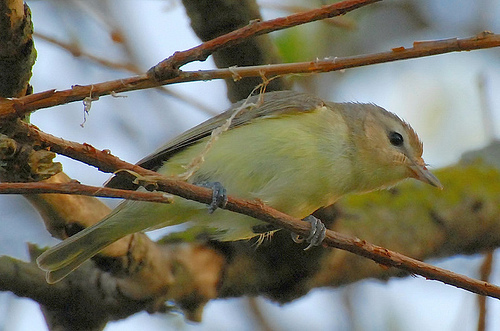
a small bird has a yellow belly and a crown that is golden in color.
the bird has a yellow neck with brown wingsa green and brown vireo that is light green colored on its ventral side and has brown wings, orange cheek patch and crown.
this small yellow bird has graying wings and a small pointed beakthe birds head is tan breast throat and belly is yellow the wings are a light brown and beak is small and flat.
this bird has wings that are grey and has a yellow belly
this particular bird has a belly that is green and yellow
this bird has a yellow breast and a black eyering
this bird has wings that are brown and has a yellow bellythe bird has a small black bill, yellow belly and brown back.
Species: Philadelphia Vireo